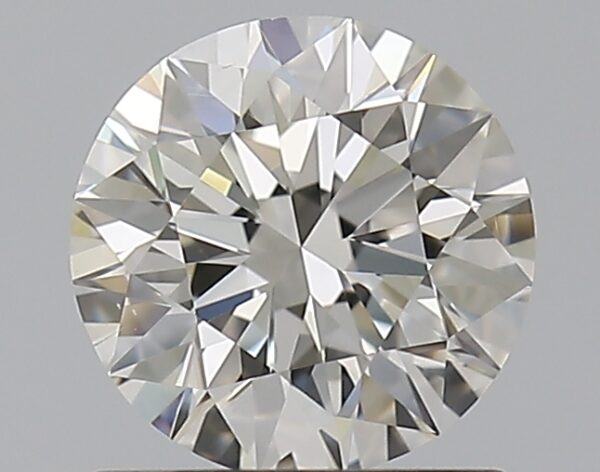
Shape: round
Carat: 0.9
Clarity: VS2
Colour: I
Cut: EX
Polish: EX
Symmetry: EX
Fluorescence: N
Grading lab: GIA
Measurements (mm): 6.12 x 6.17 x 3.88